M1905 bayonet

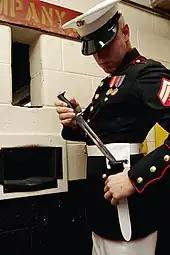
U.S Marine sheaths an M1 bayonet

The original M1905 scabbard had a wooden body with a rawhide cover and employed a wire belt-hanger which went over and around the belt. The M1910 scabbard was covered in canvas with a leather tip to prevent the blade tip from tearing the material. A wire hook that engaged grommets on the cartridge belt replaced the belt-hanger. The M1910 scabbard was the primary scabbard used during the World War I. Earlier M1905 scabbards were modified by replacing the belt-hanger with a belt hook. A green leather-bodied M1917 scabbard (designed for the M1917 bayonet) was approved as a substitute for the M1905 bayonet scabbard.